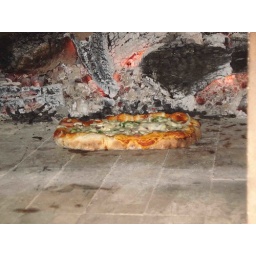
pizza in the oven